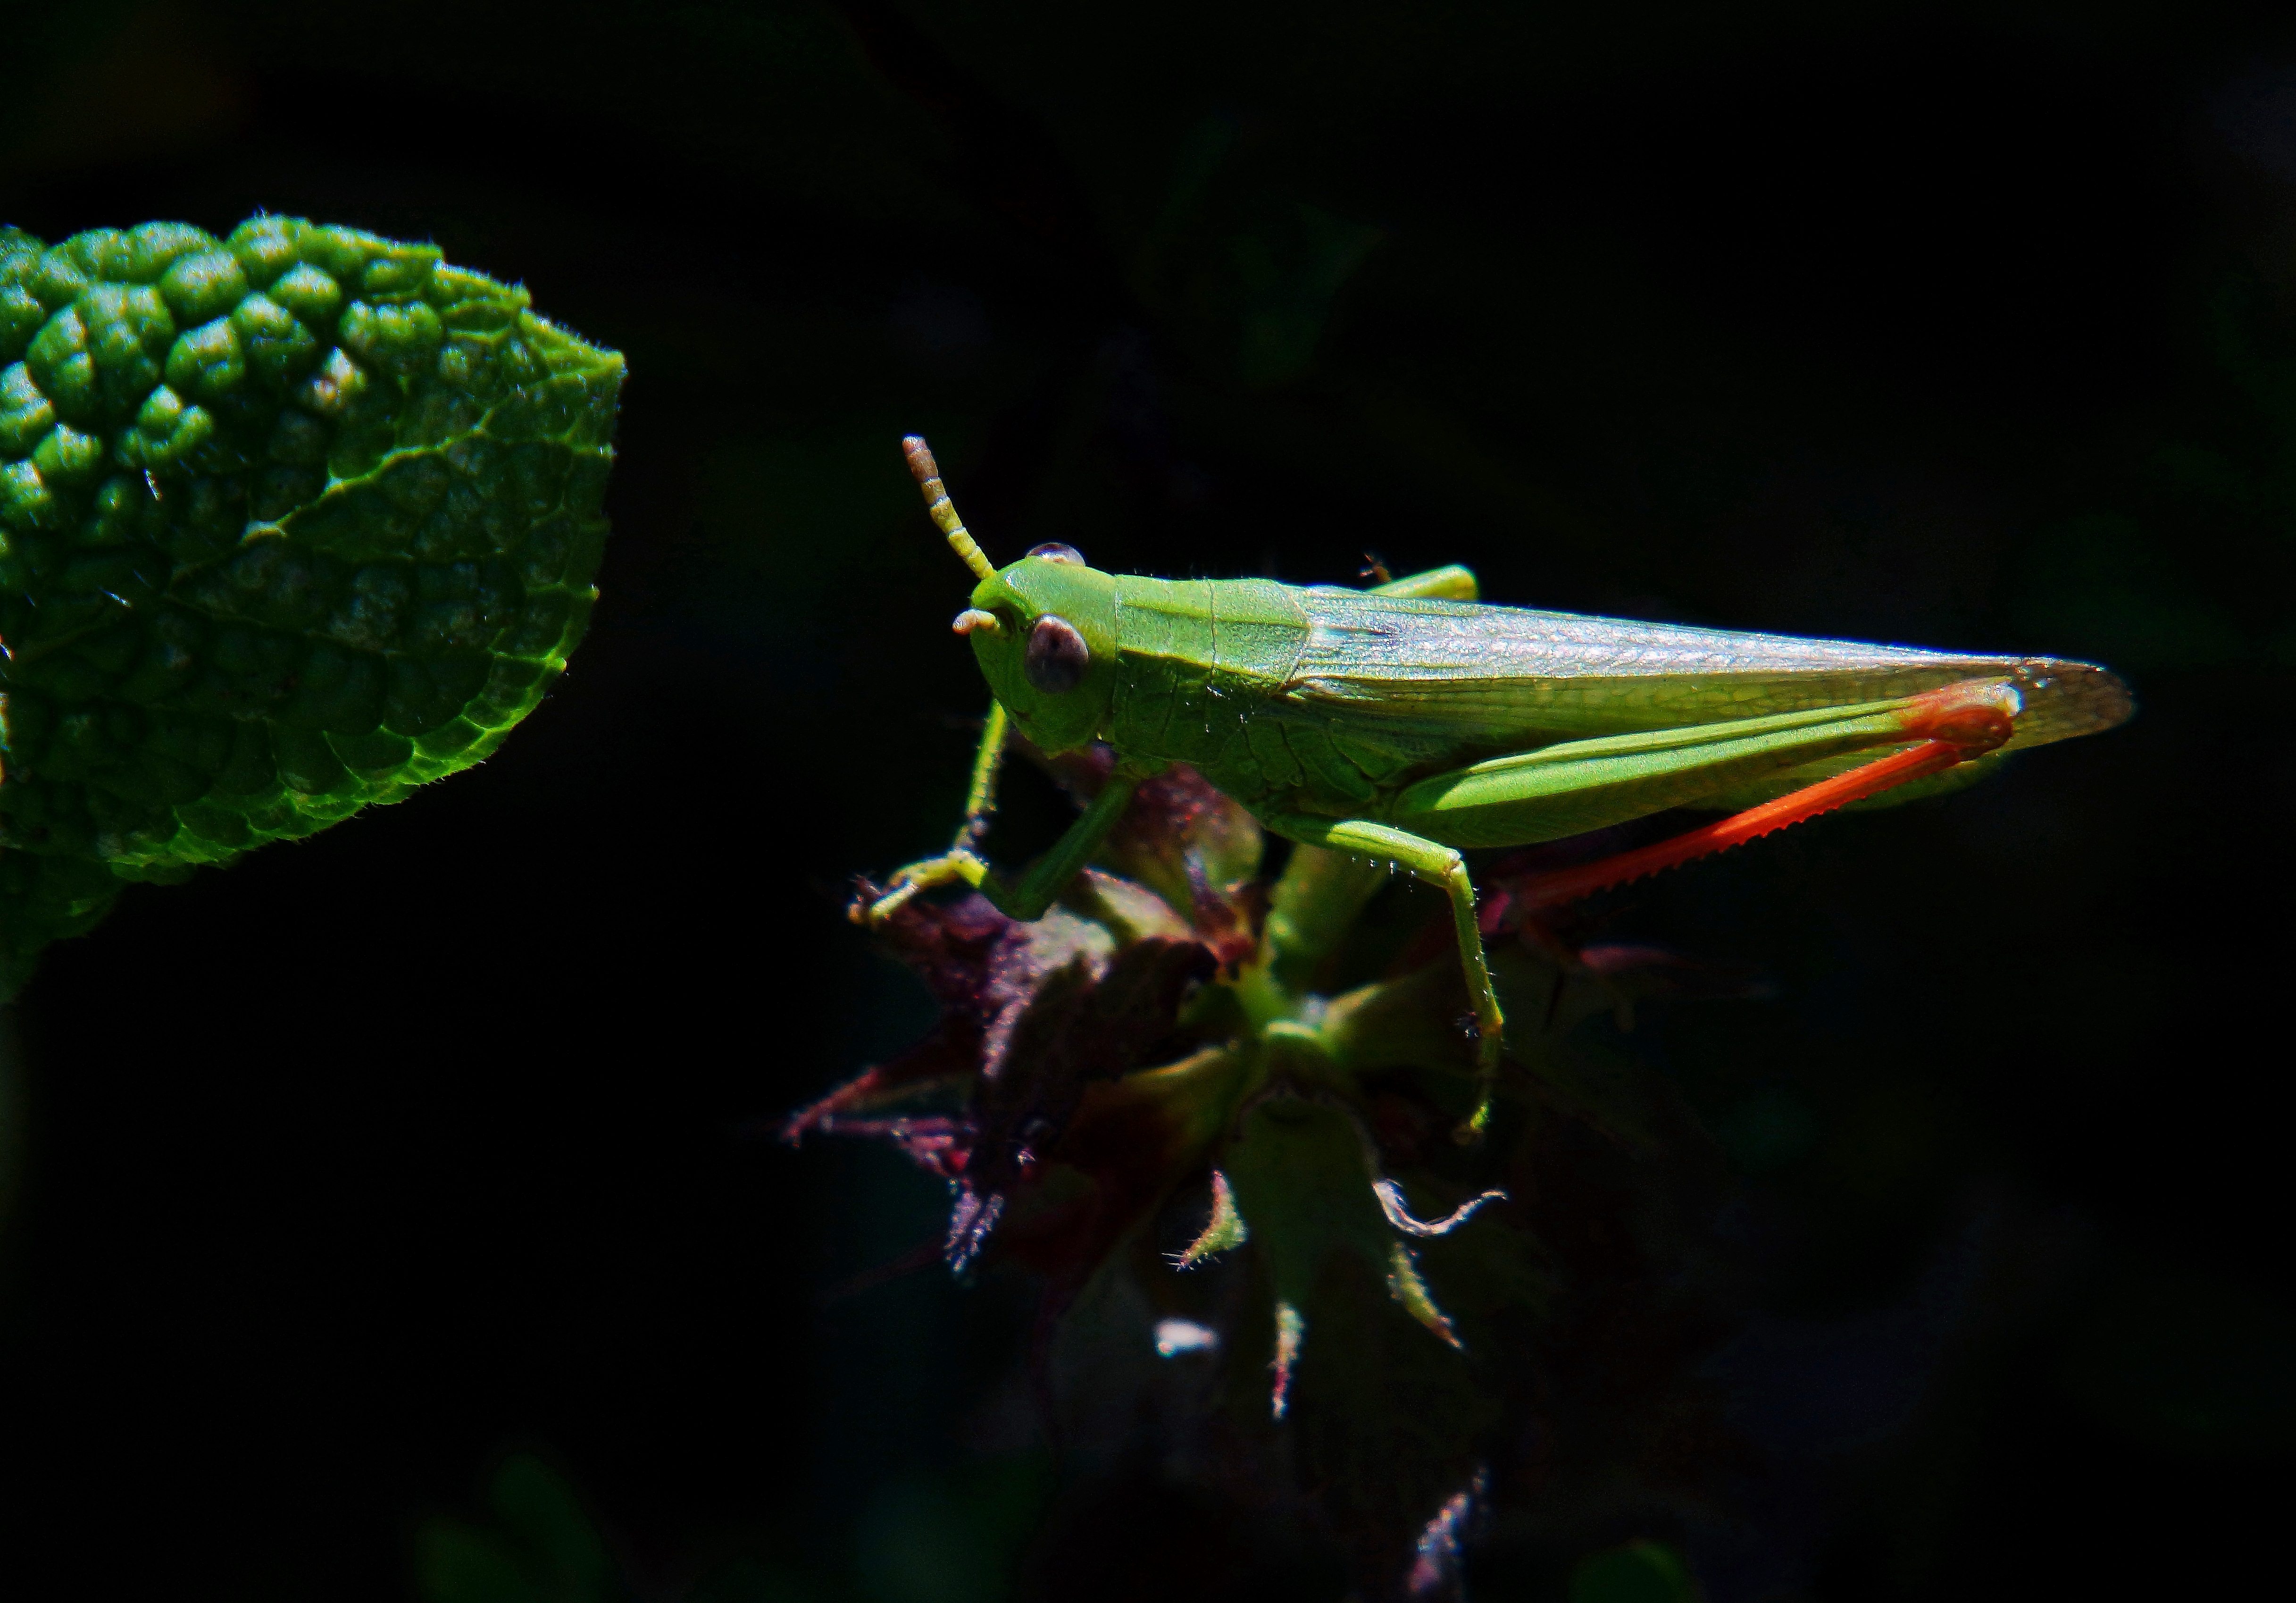
nature, photography, flower, photo, green, insect, macro, fauna, invertebrate, tree frog, animals, mantis, naturaleza, a77, grasshopper, g, ggl1, gaby1, xovesphoto, animales, varios, some, gphoto, xelodegalicia, sonya77v, sonyslta77v, smctakumar135mm135, macro photography, gabrielcoru a